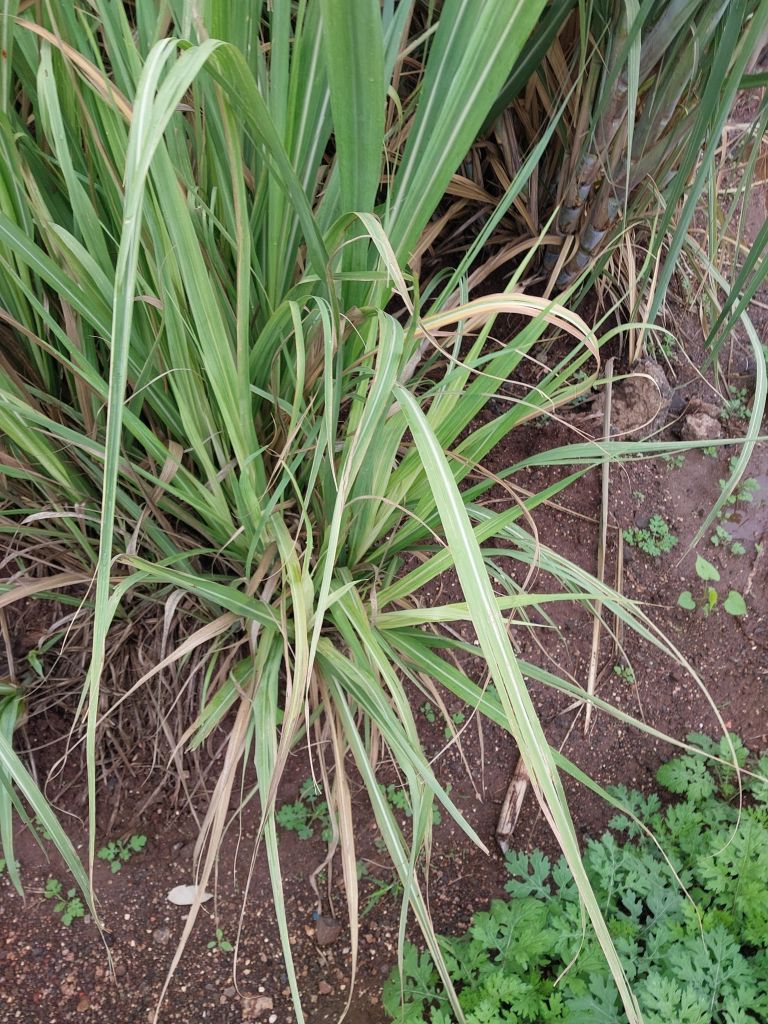
Label: Grassy shoot